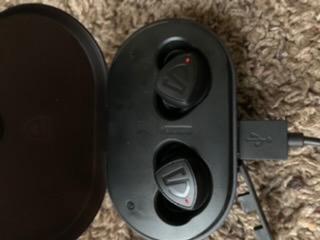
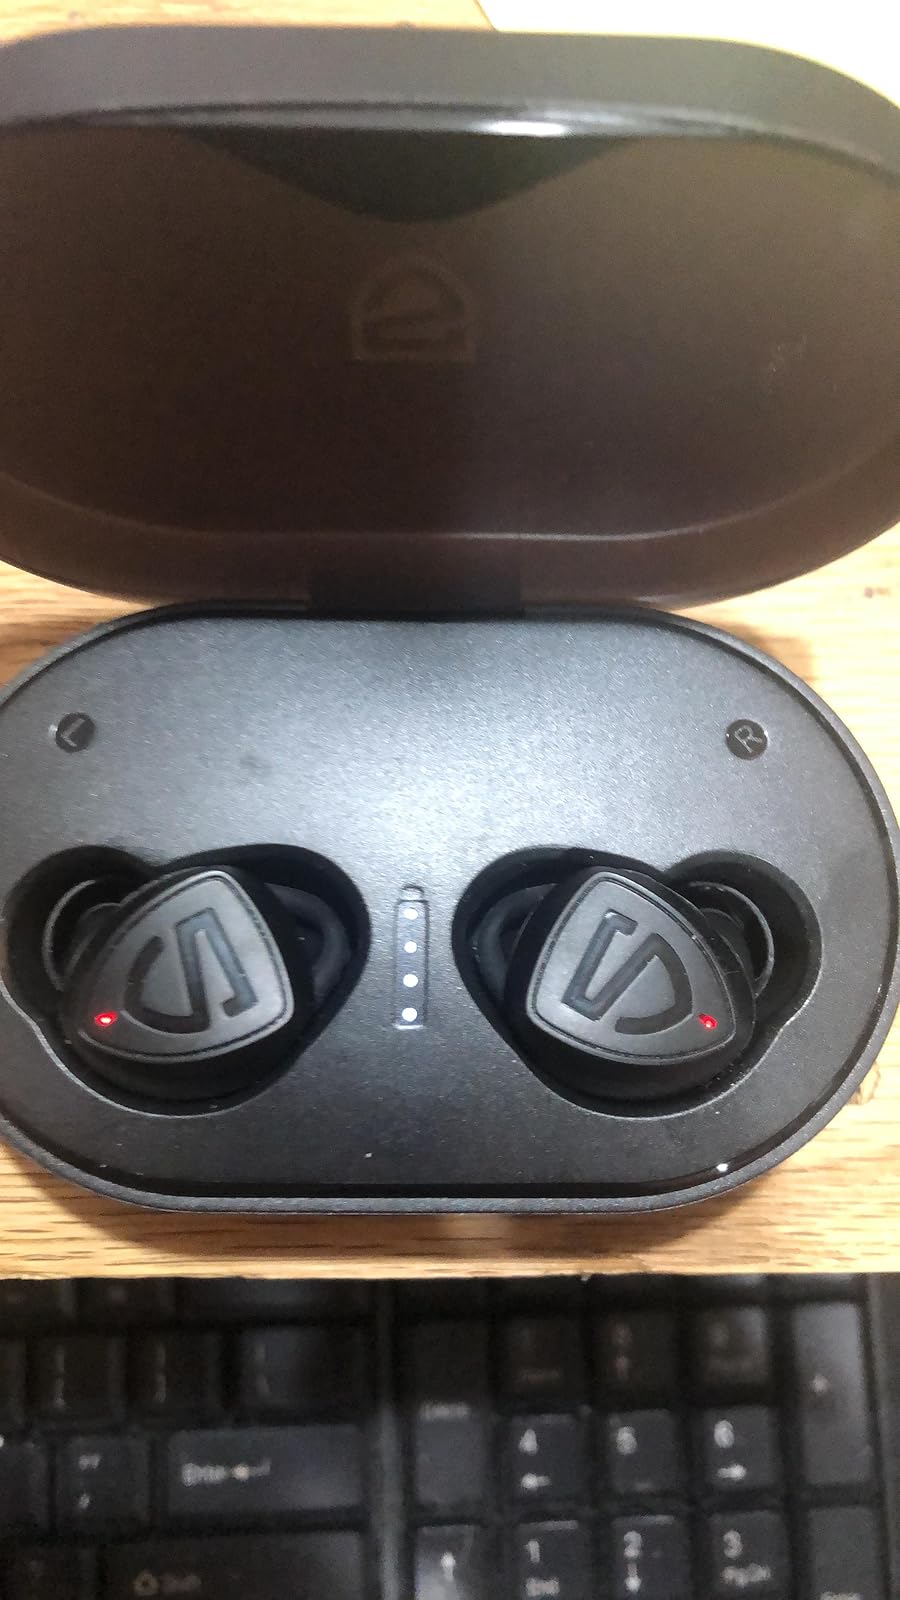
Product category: earbuds
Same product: yes